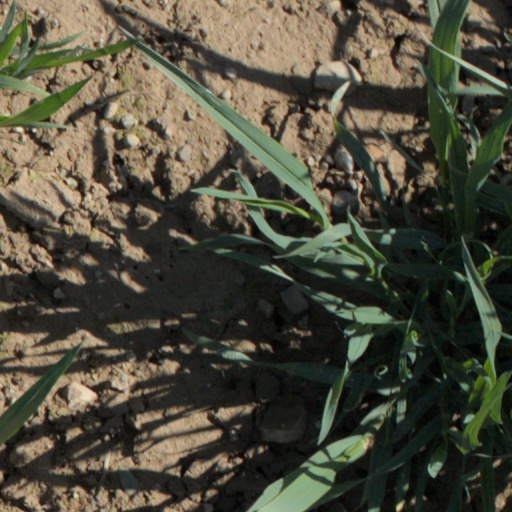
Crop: wheat